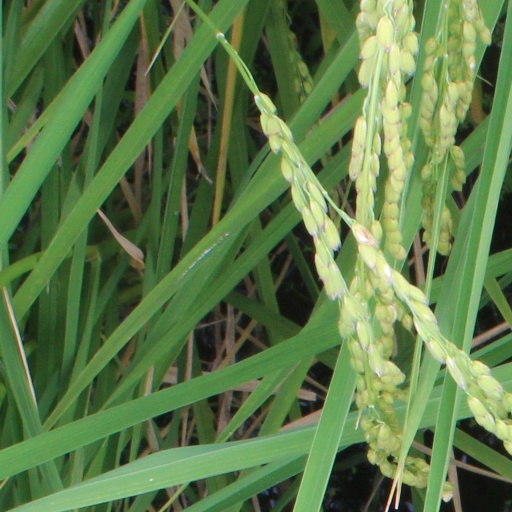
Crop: rice